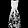
Label: Dress